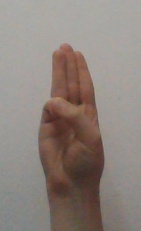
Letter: thaa